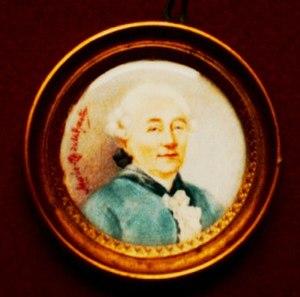
Charles Gautier de Vinfrais, connu sous le surnom de Vinfrais l’ainé, né à Saint-Germain-en-Laye le 7 novembre 1704 et mort à Versailles le 14 brumaire an VI, est un officier de la Vénerie royale.